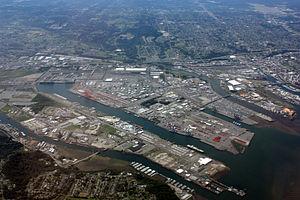
Le port de Tacoma est situé à Tacoma dans la banlieue sud de Seattle. 6ᵉ plus grand port à conteneurs d'Amérique du Nord, il est un des ports principaux de la côte ouest des États-Unis. Il a été créé le 5 novembre 1918.